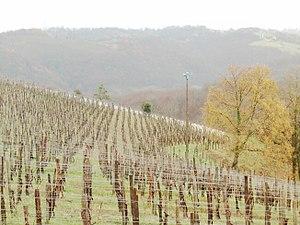
Saint-Faust est une commune française située dans le département des Pyrénées-Atlantiques, en région Nouvelle-Aquitaine.